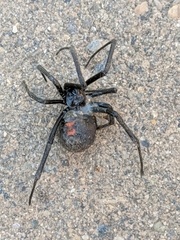
Species: Lactrodectus_hesperus